Upper Bluff Historic District

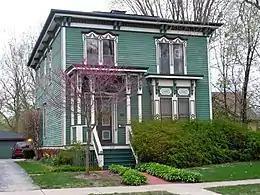
Italianate house

Only a few houses were constructed in the district in the next thirty-five years. The Italianate Fox House was constructed in 1885 and may have attracted other residents to the area. Eleven houses were built on the Upper Bluff from 1888 through 1889, a trend that would continue through the 1890s. Joliet flourished in the early 20th century, further attracting residents to the region. The main commercial district was along Bluff Street, on the west side of the Des Plaines River. Upper Bluff's proximity to the commercial district likely influenced a period of growth of neighborhoods similar to the Joliet East Side Historic District. Some East Side families relocated to the Upper Bluff as pollution from industrial growth in the east increased. The demand for housing was large enough as to attract multiple-family dwellings on the west half of the district. However, Joliet was hit hard by the Great Depression in the 1930s, hampering further development. The Upper Bluff Historic District was added to the National Register of Historic Places on June 5, 1991.